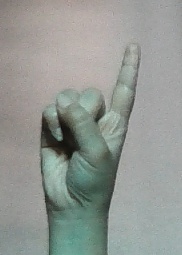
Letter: bb